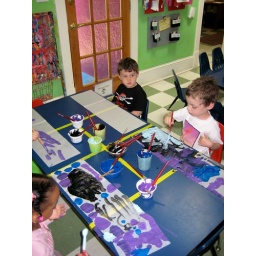
painting the water for the koi fish to swim in